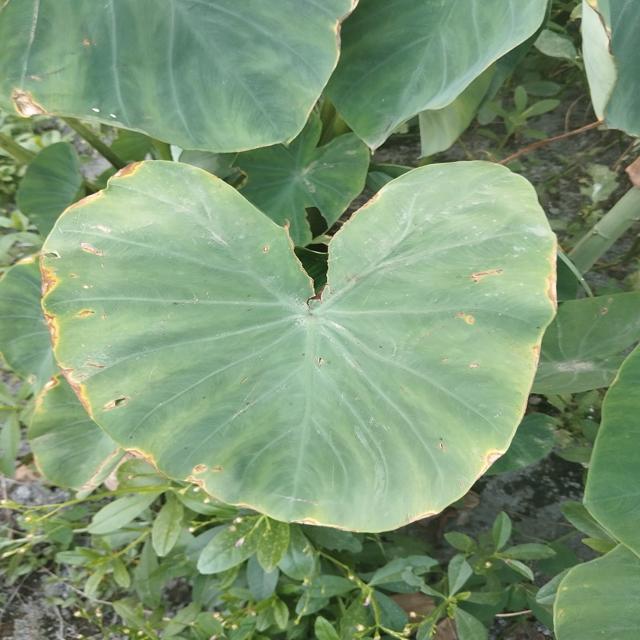
Label: Mid_Blight